Kozloduy Nuclear Power Plant

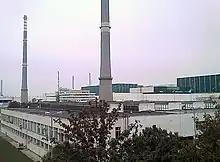
Units 1-4

Kozloduy NPP previously operated four older reactors of the VVER-440/230 design, but under a 1993 agreement between the European Commission and the Bulgarian government, Units 1 and 2 were taken off-line at the beginning of 2004. An unpublished 1995 report by the United States Department of Energy had supposedly listed those units among the world's "ten most dangerous reactors". On 21 October 2010, licenses for the shutdown reactors were transferred to Bulgaria state radioactive waste enterprise DP RAO, signaling the formal beginning of decommissioning work.